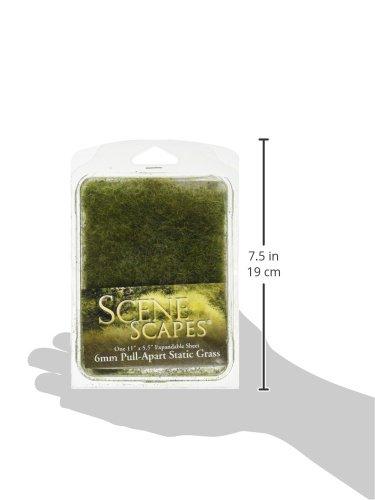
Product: Bachmann Industries SceneScapes Pull Apart Static Wild Grass, Medium Green/Gold, 6mm
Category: Toys & Games | Hobbies | Trains & Accessories | Accessories | Scenery
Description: Bring your urban or countryside railroad to life with realistic SceneScapes products by Bachmann.
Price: $15.94